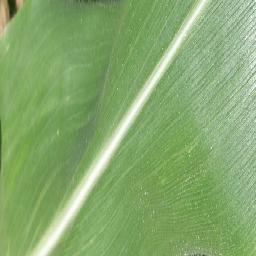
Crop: corn
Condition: (maize)_healthy